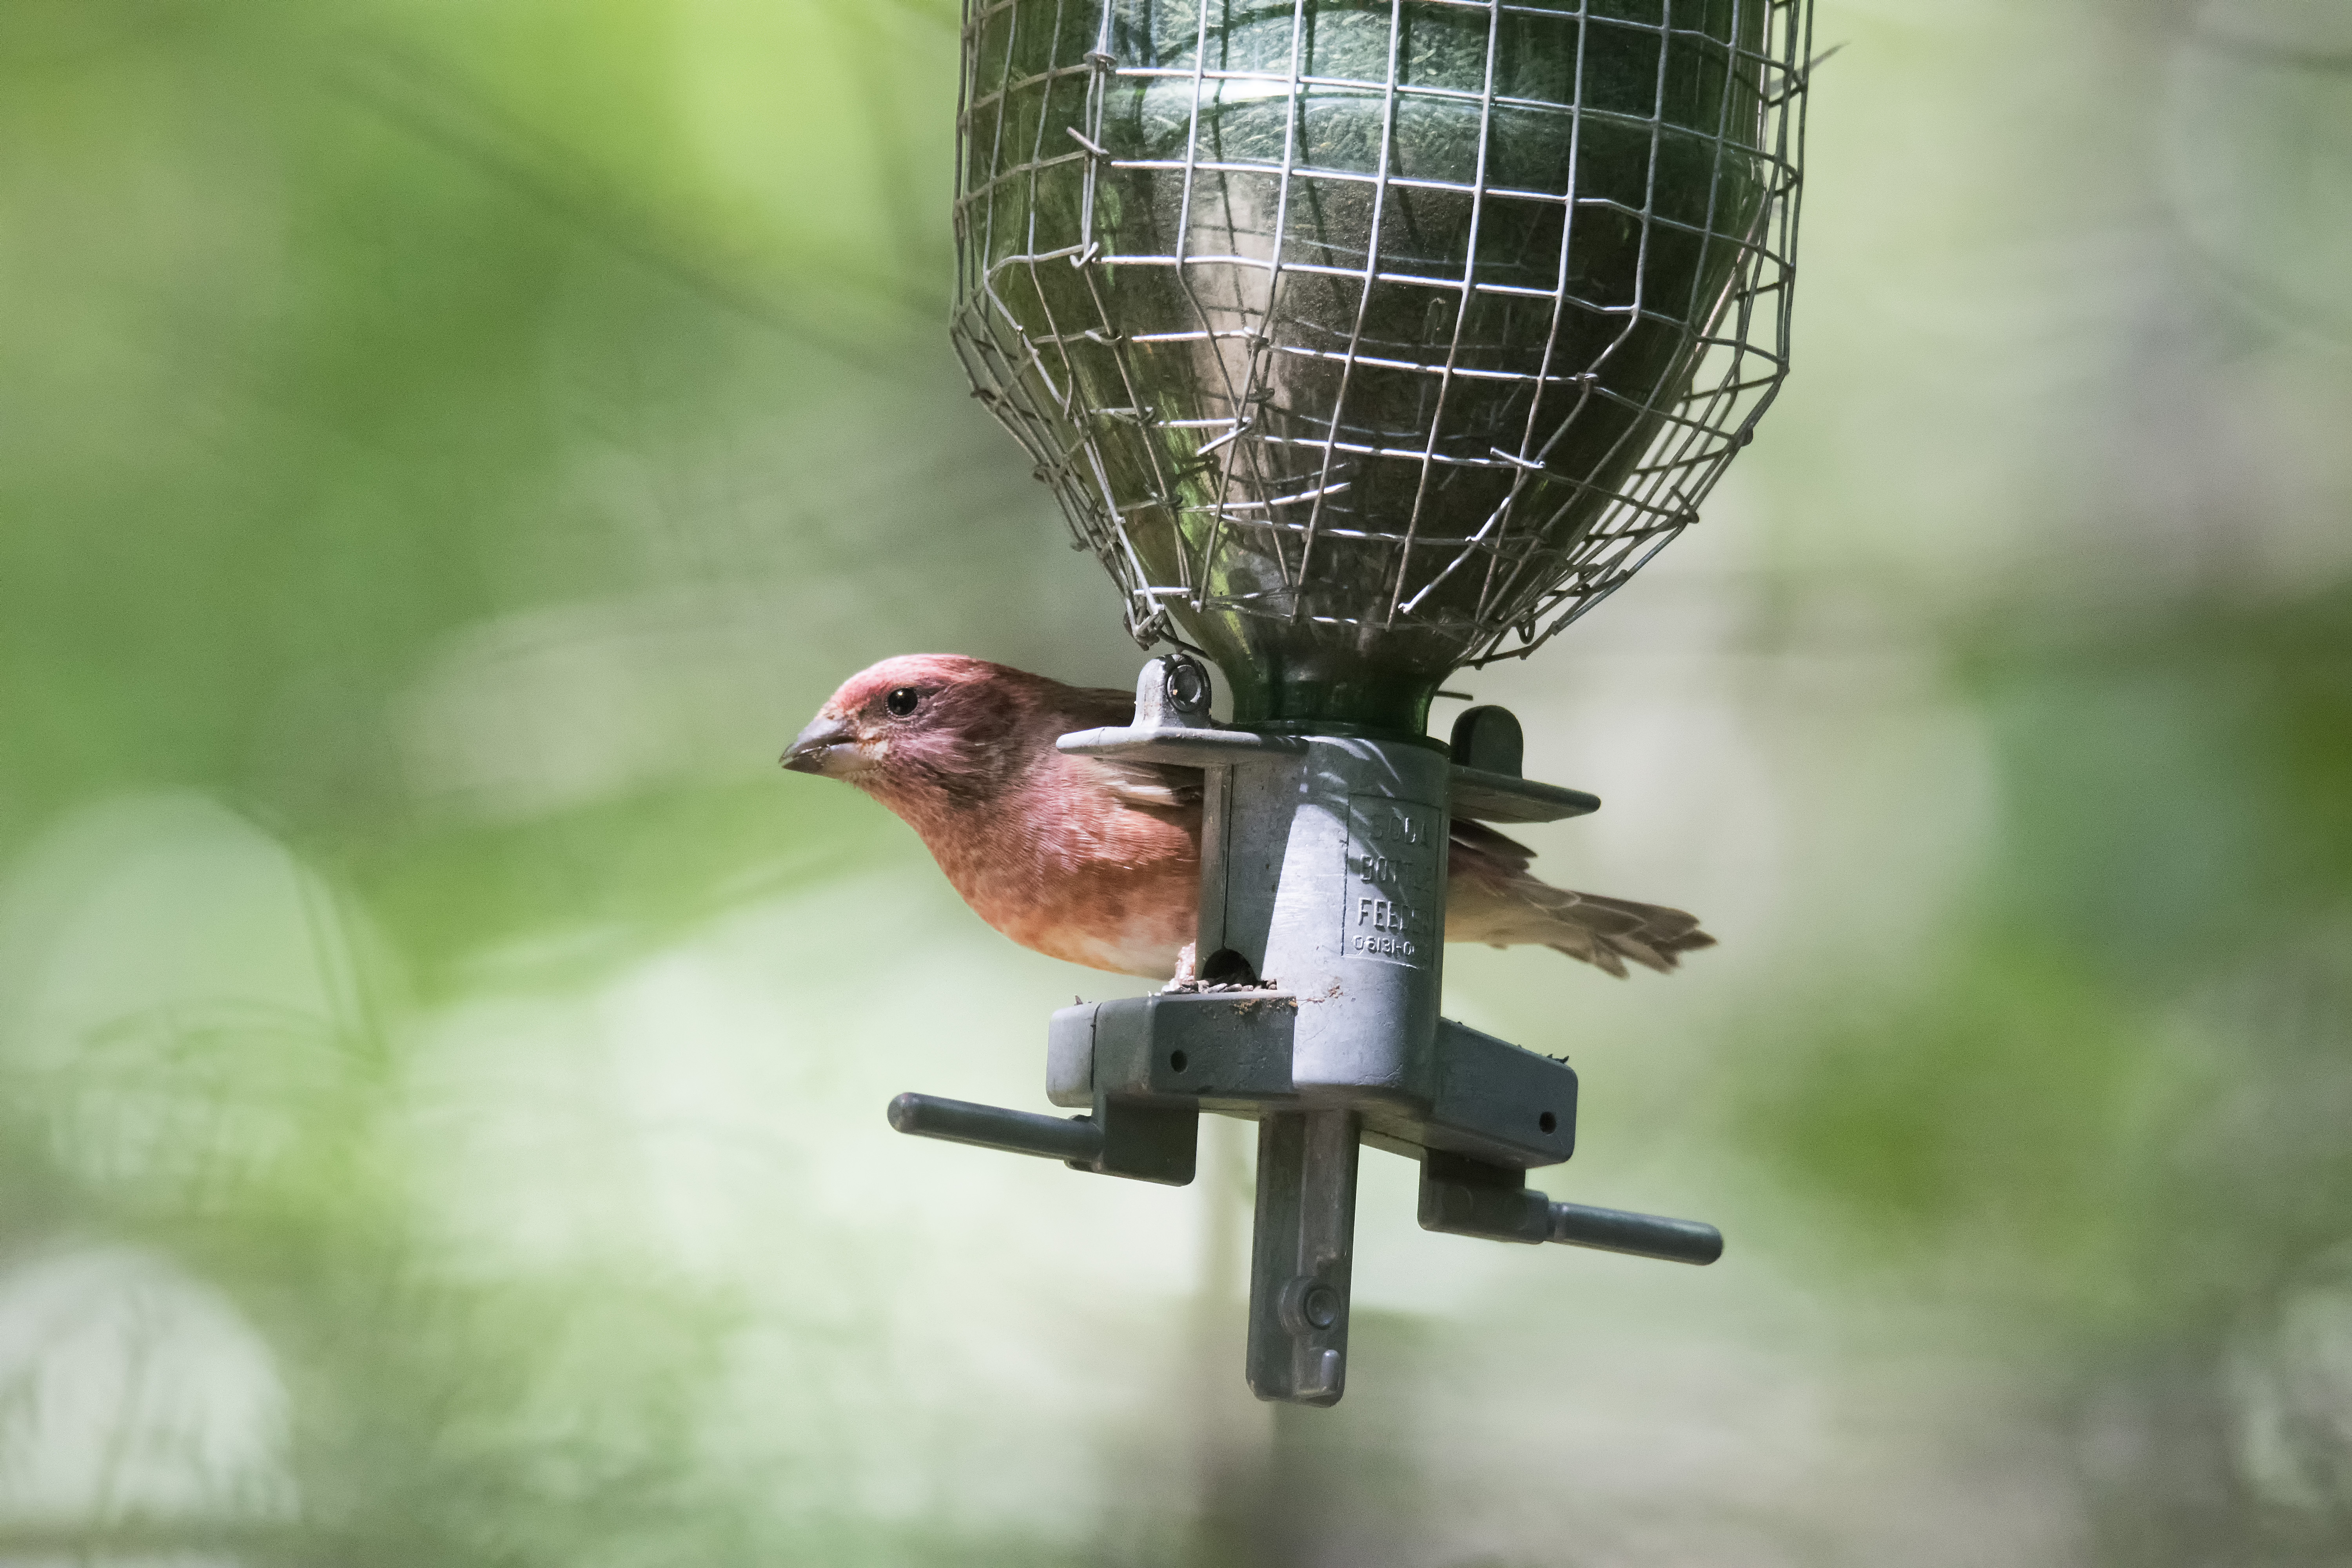
bird, purple, fauna, canada, vertebrate, quebec, finch, pourpre, sherbrooke, oiseau, roselin, perching bird